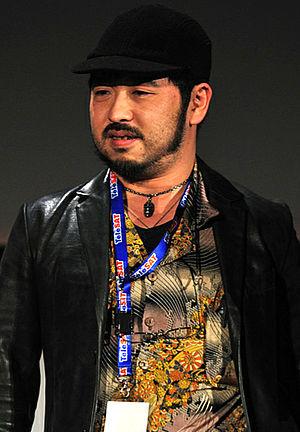
Takashi Shimizu, né le 27 juillet 1972 à Maebashi, est un réalisateur japonais. Il est le créateur de la série de films Ju-on.